Procuratorial coinage of Roman Judaea

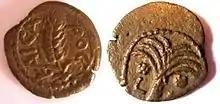
Coin of Coponius

Coponius was the first Roman Prefect of Judaea, being appointed in 6 AD when Herod Archelaus, the son of Herod the Great, was deposed and banished to Gaul by Augustus. Coponius depicted the palm tree bearing two bunches of dates on his coinage, which previously had appeared only on extremely rare coins of Herod Antipas. The palm tree design was later used to represent Judaea on coins issued by the Jews during the First and Second Revolts, as well as later Roman-issued Judaean-related pieces.